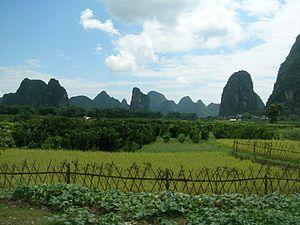
Guilin est une ville de la région autonome zhuang du Guangxi, en Chine, située sur la rivière Li. Elle tire son nom de l’osmanthus, un arbre qui pousse abondamment entre la rivière et les collines.